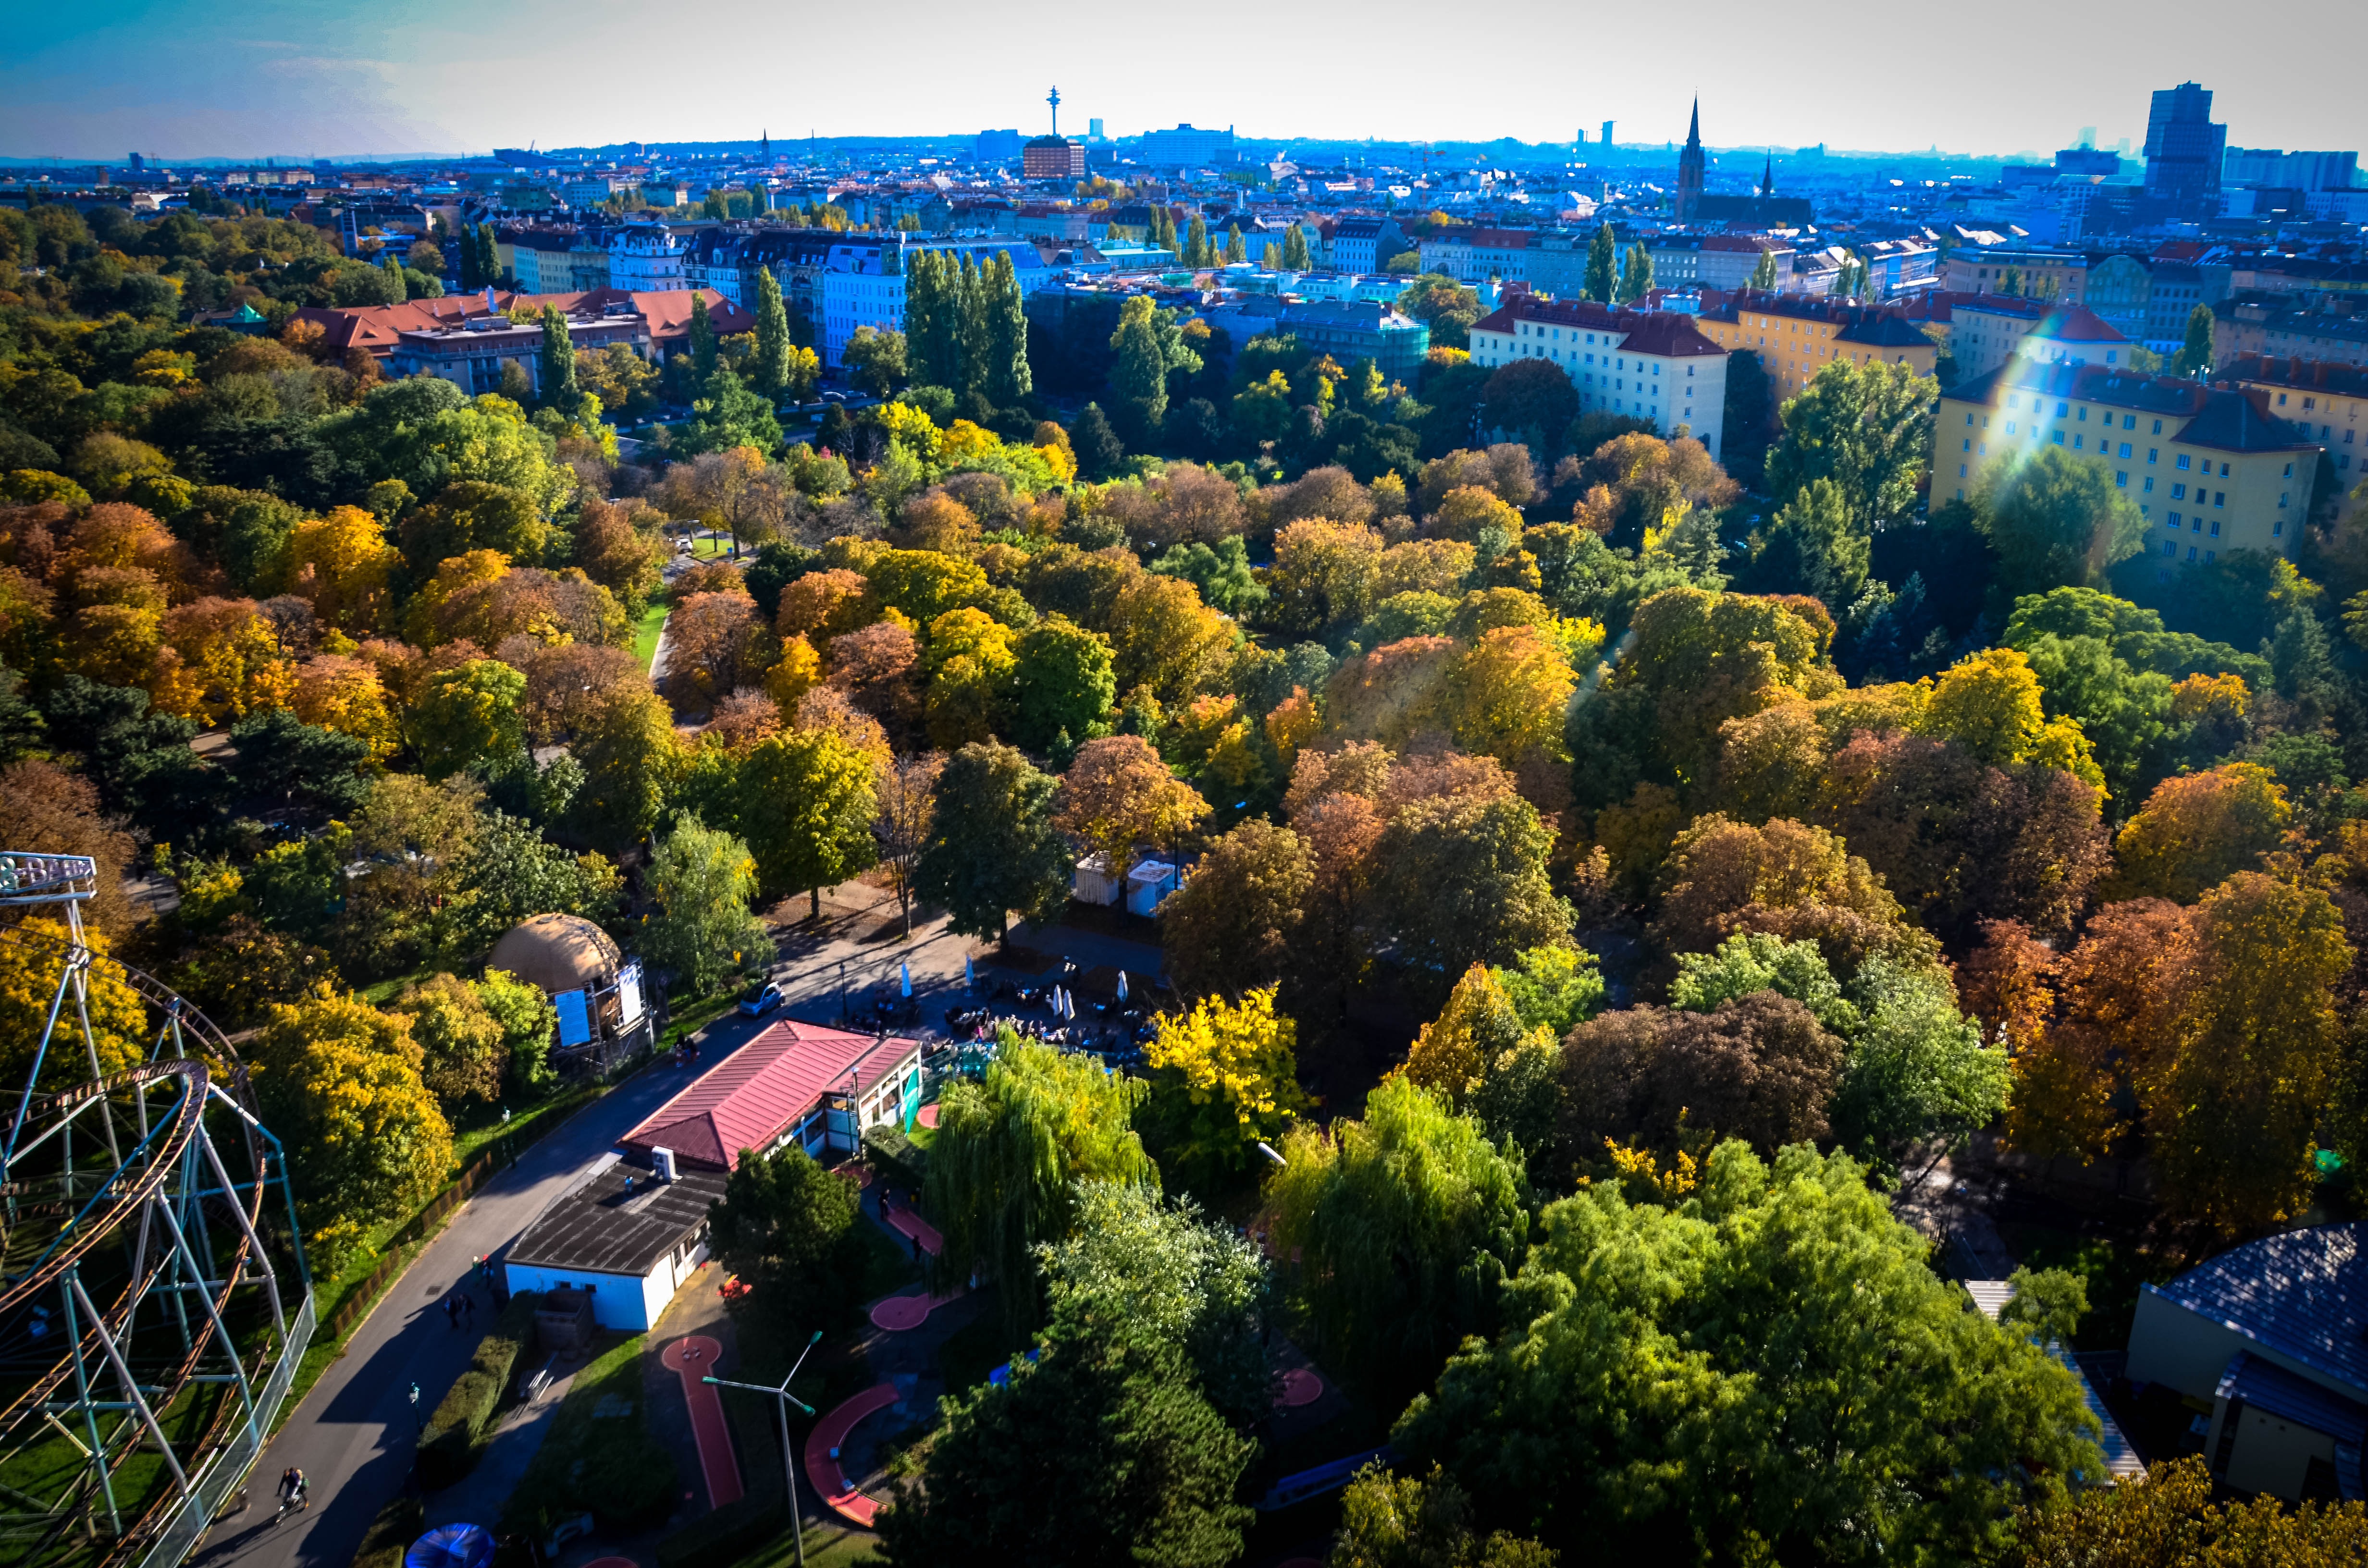
landscape, skyline, photography, city, cityscape, autumn, tourism, austria, vienna, ecosystem, prater, bird's eye view, aerial photography, geographical feature, human settlement, atmosphere of earth